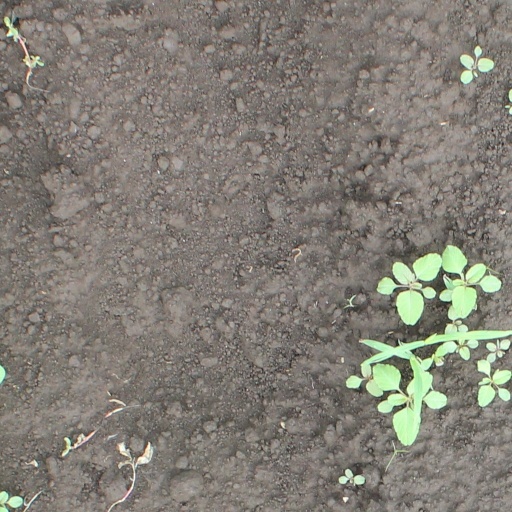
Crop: soybean